The xx

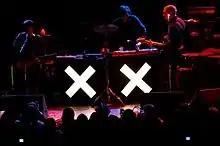
After Qureshi's departure, the xx toured as a trio (pictured in December 2009).

In late 2009, second guitarist and keyboardist Baria Qureshi left the group. Initial reports stated that this was due to exhaustion, but Oliver Sim later said that the rest of the band had made this decision: "Also to be fair to her, people have an idea about that she left the band. She didn't. It was a decision that me, Romy, and Jamie made. And it had to happen."